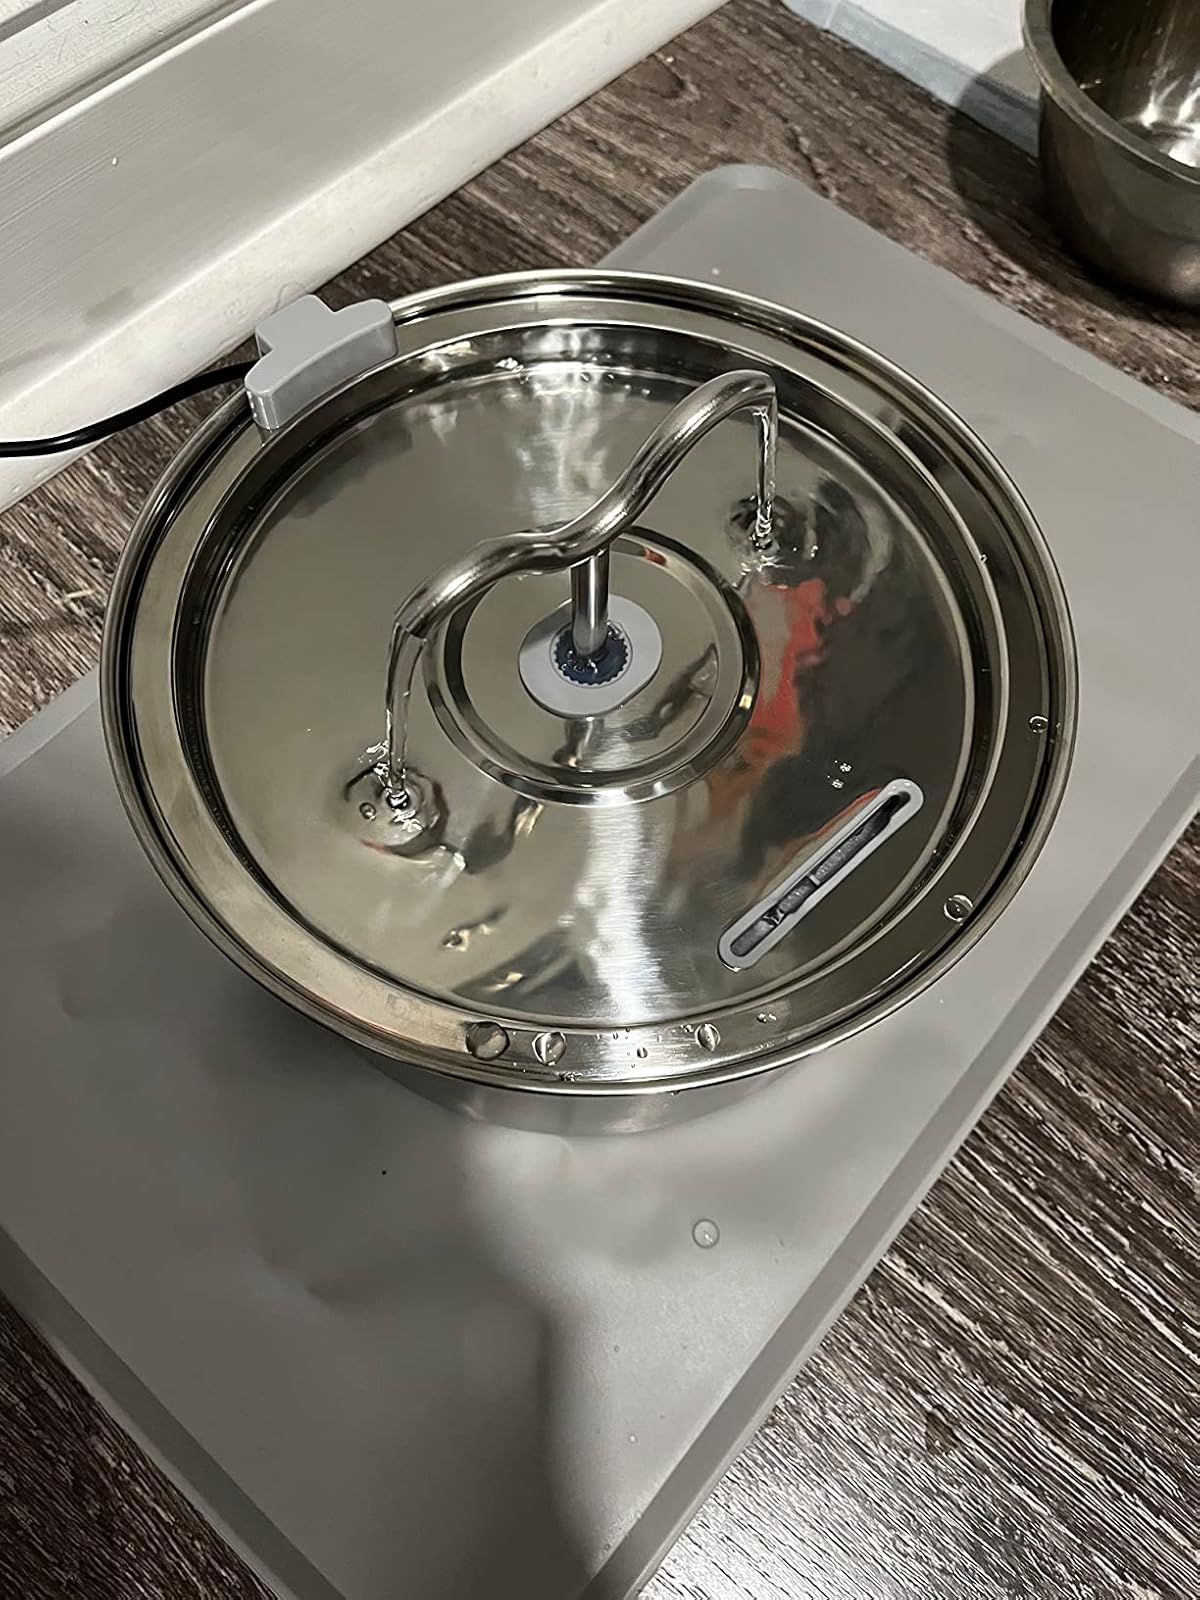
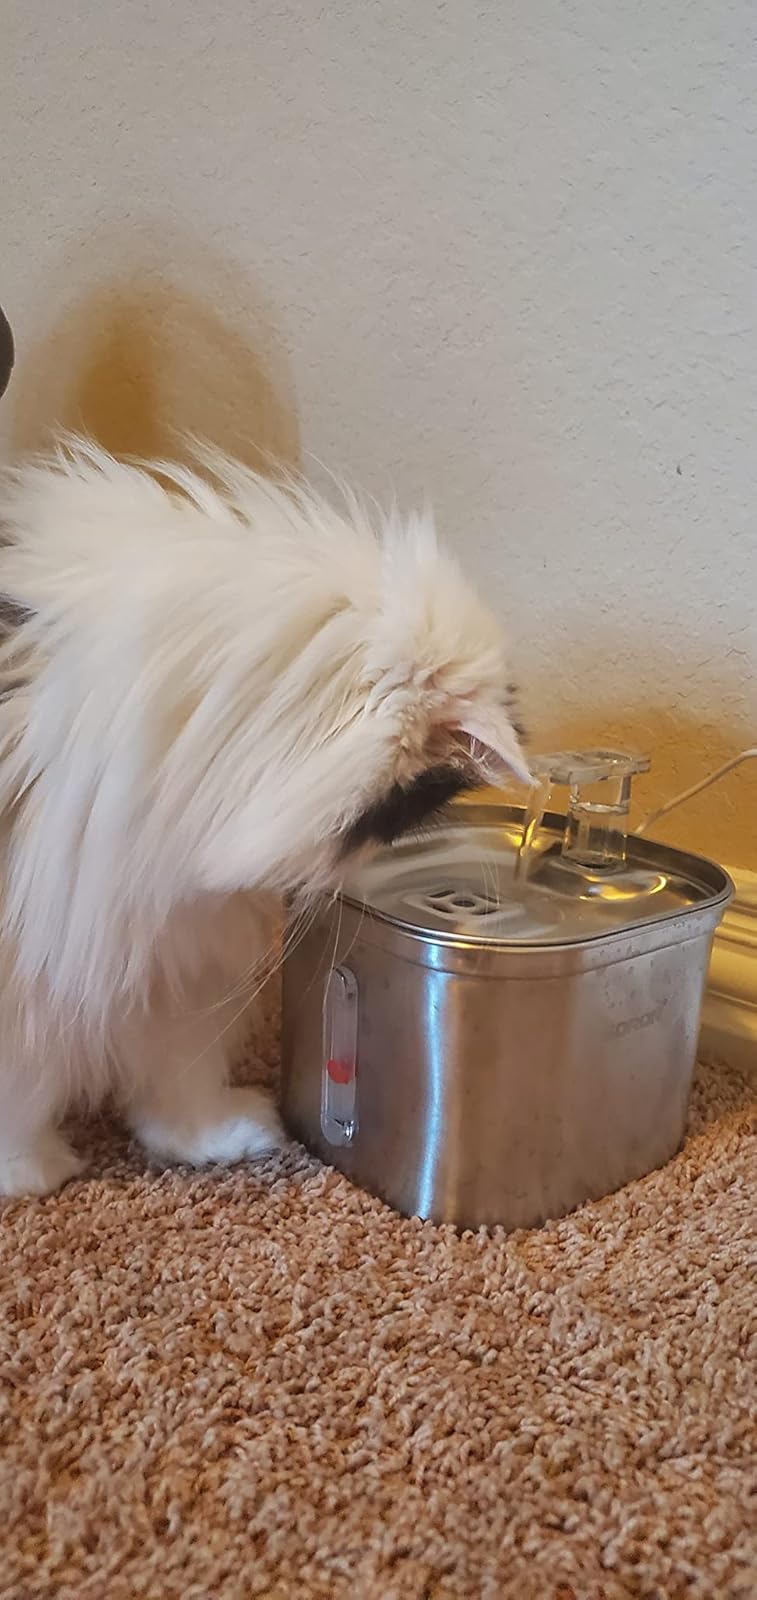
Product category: items_bowl
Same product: no